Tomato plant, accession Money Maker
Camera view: tilt-top (135 deg); turntable rotation: 330 degrees
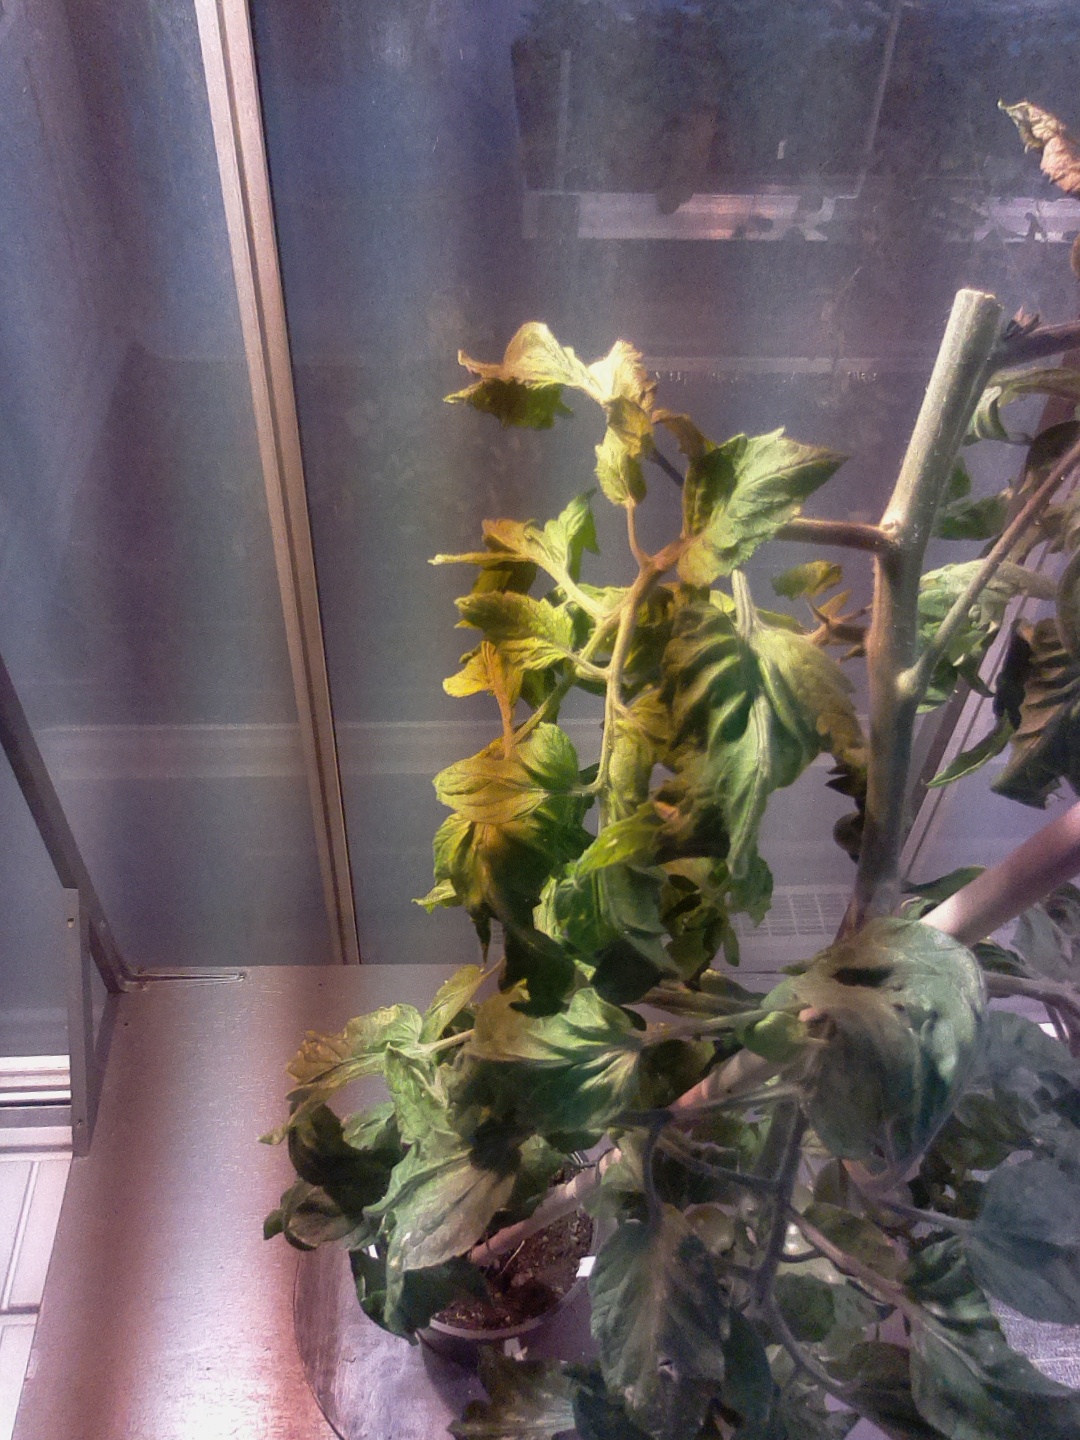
BBCH growth stage 76: 60%-70% of final fruit size